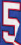
Number: 5